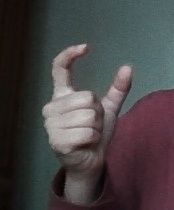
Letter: nun